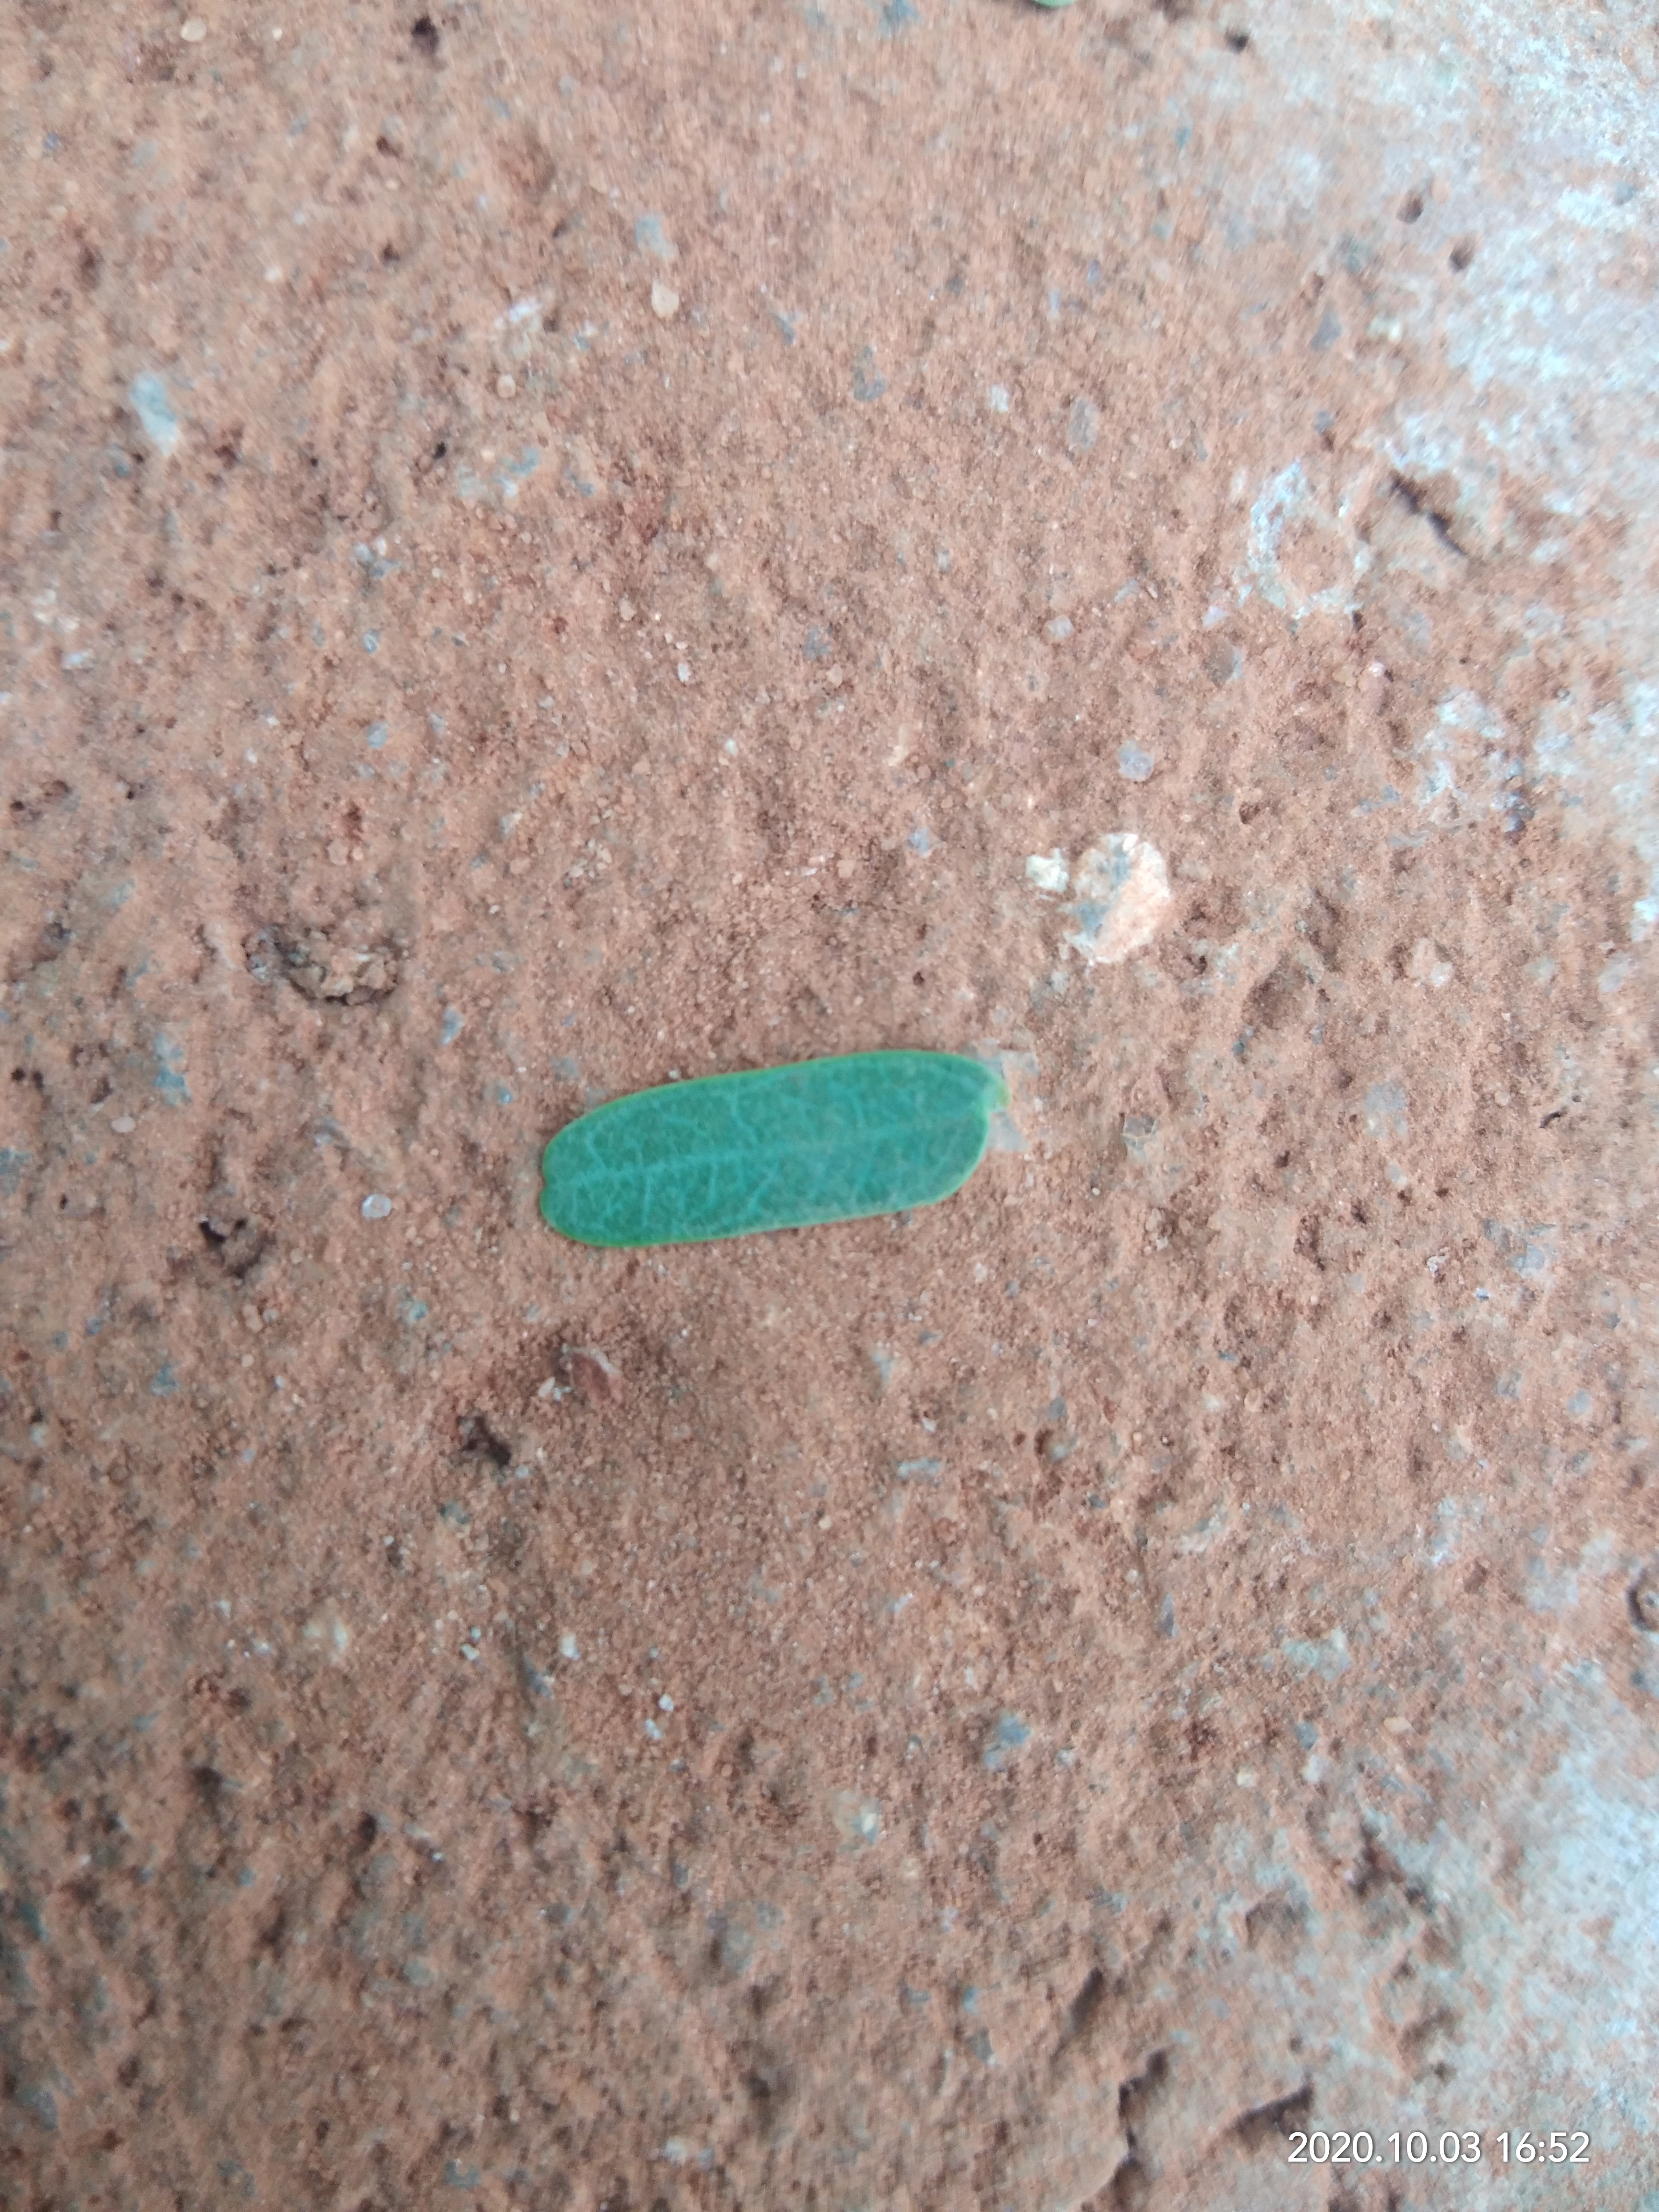
Plant: Tamarind